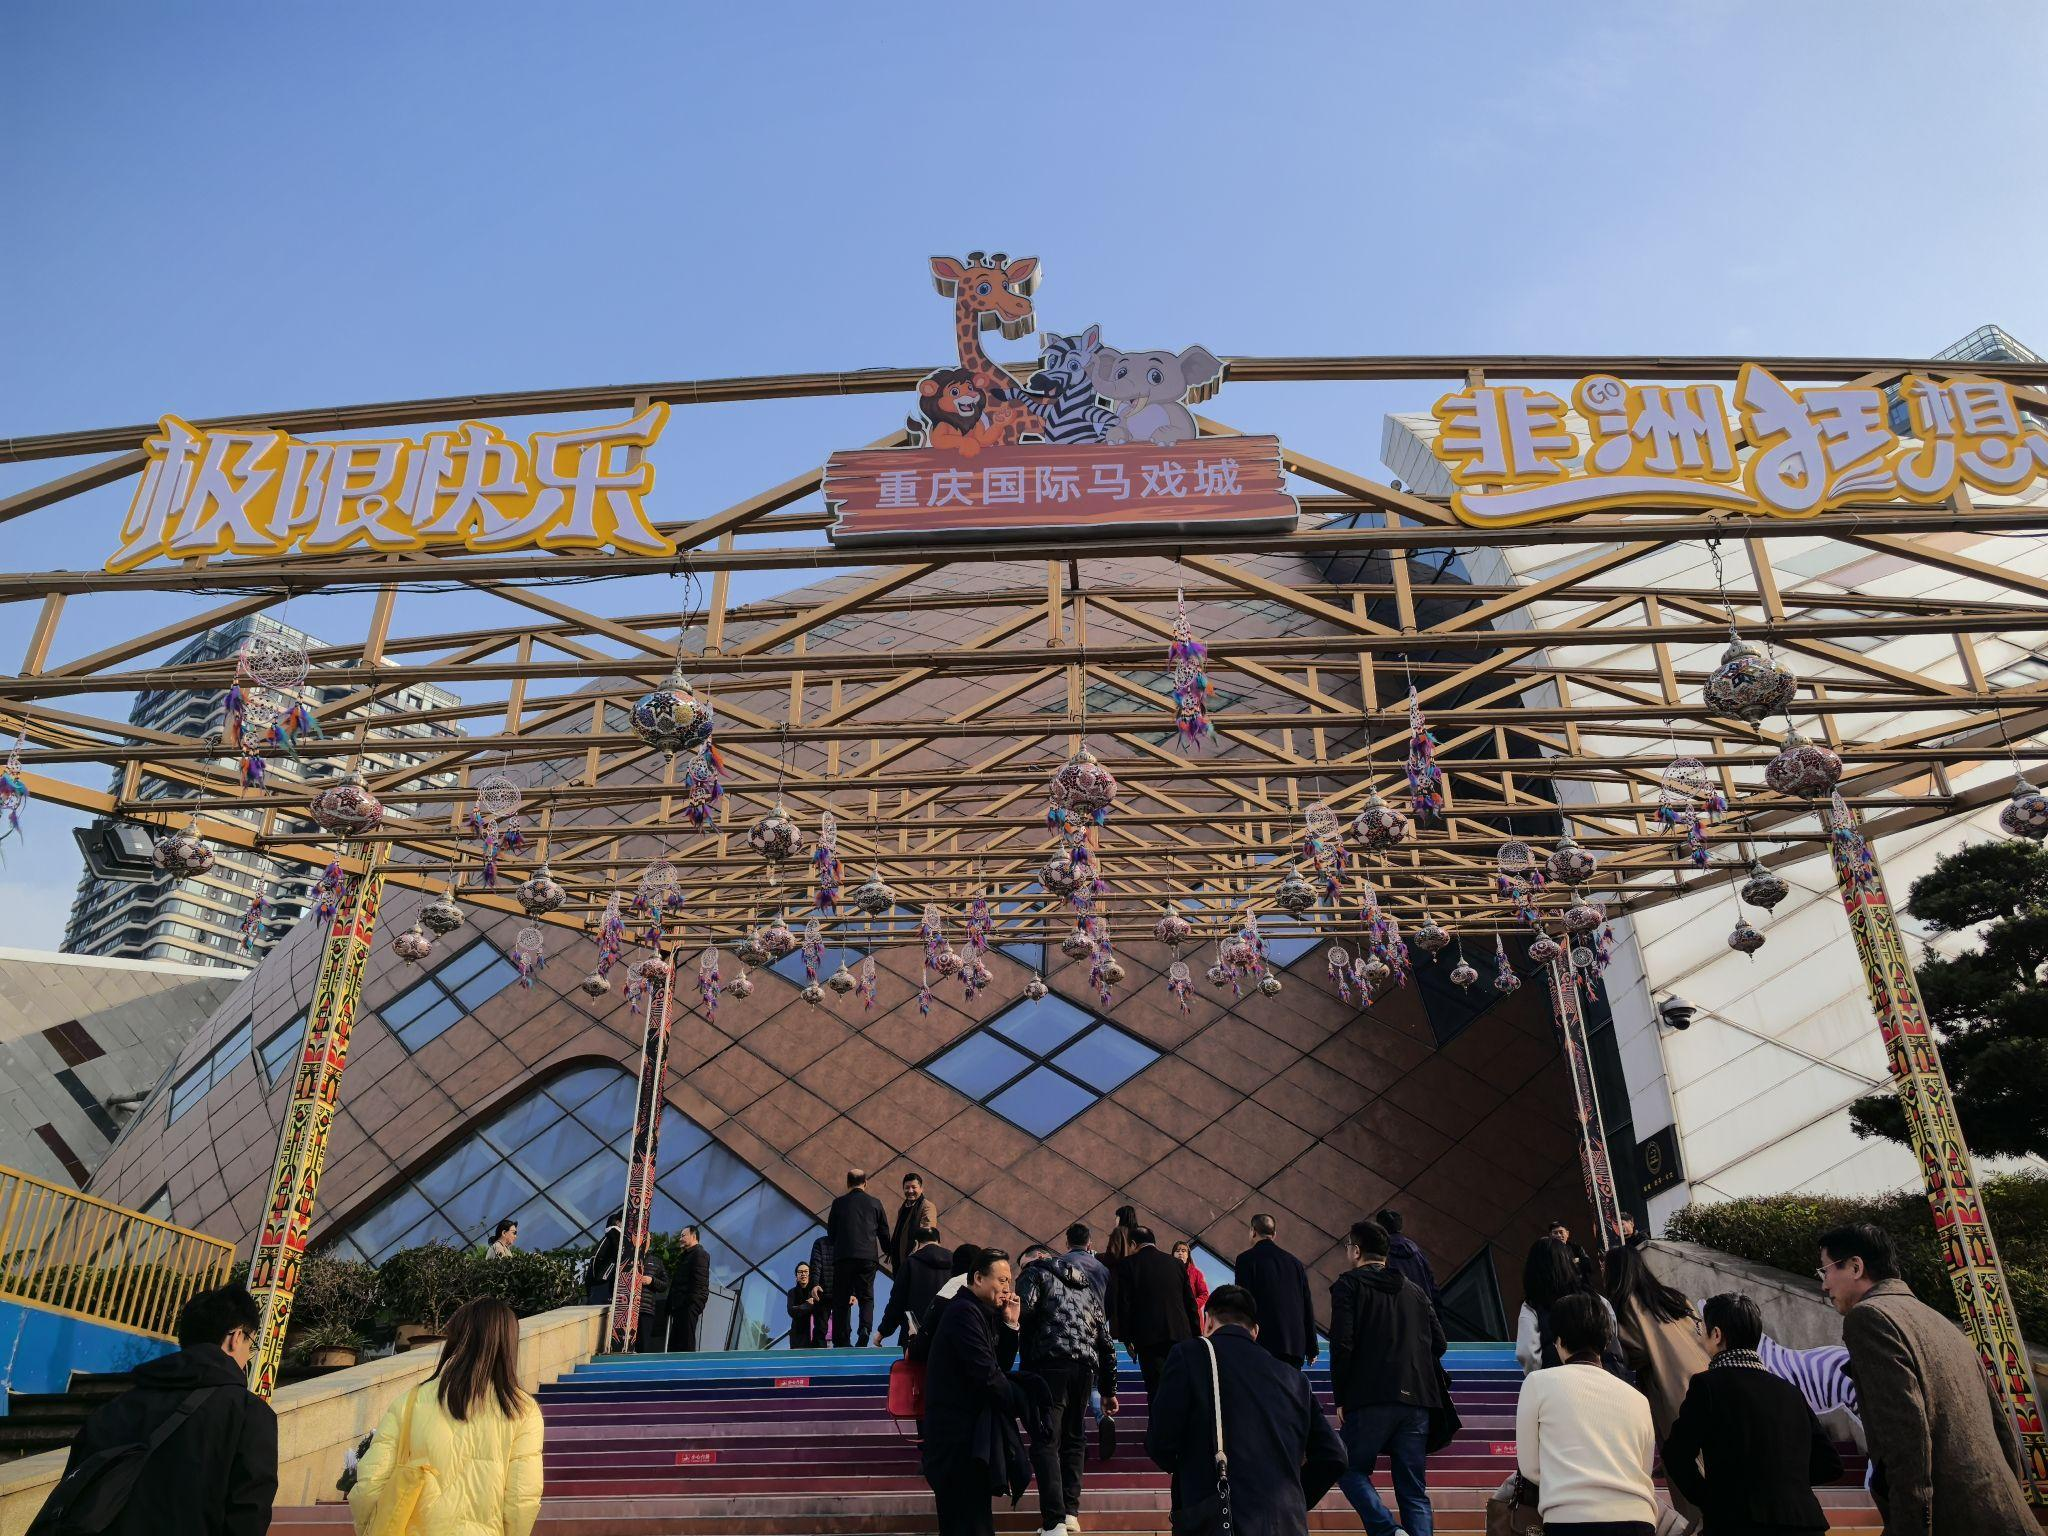
地标名称：重庆国际马戏城
所在城市：重庆市·南岸区